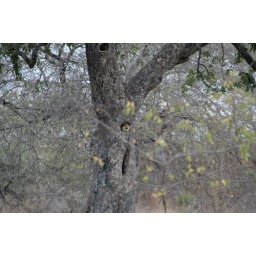
check the bird sticking out from a hole in the tree